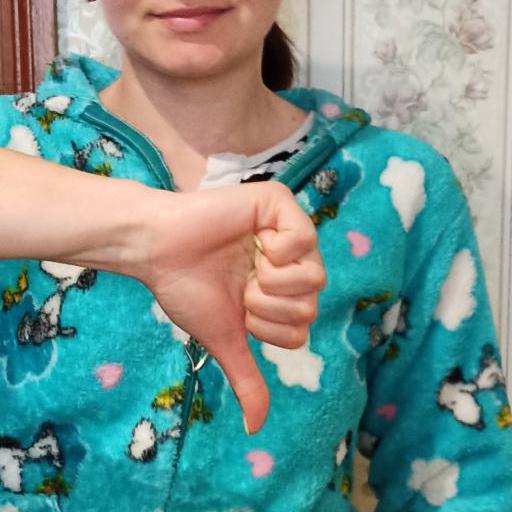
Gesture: dislike